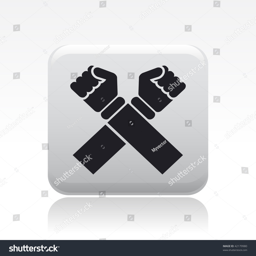
vector illustration of icon isolated in a modern style , depicting arms crossed